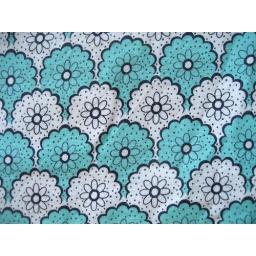
stylized flower doilies in aqua black &amp;amp; white. *Daily Feedsack No. 63 of 365 for 2010